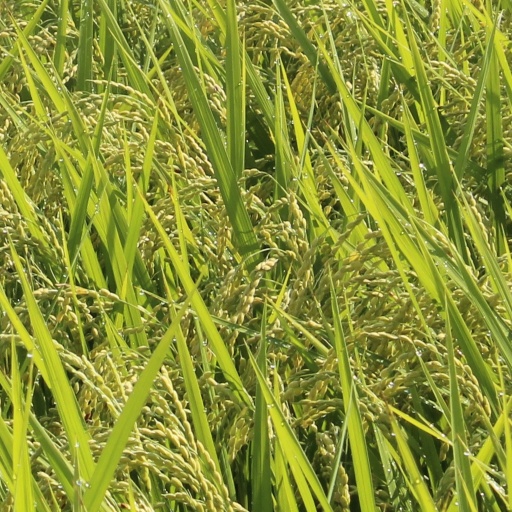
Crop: rice